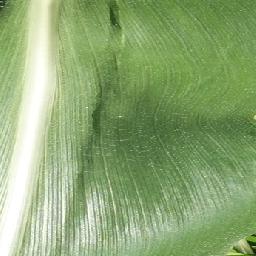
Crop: corn
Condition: (maize)_healthy